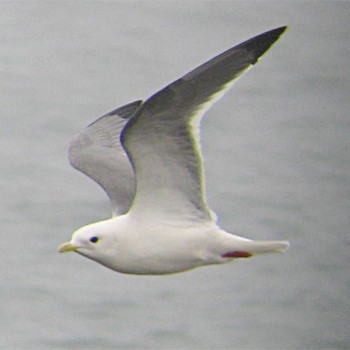
with a yellow beak, this white-bodied bird has gray primaries and secondaries.
a medium sized white bird that has a short pointed bill
this is a white bird with grey wings and a small beak.
this bird is white and grey in color with a yellow beak, and white eye rings.
this bird has a white wing, a light yellow bill, and a black eye
this bird has wings that are white and black and has a yellow beak
this bird has wings that are black and has a white bellya white bird with a yellow bill.
this bird has a short, yellow, blunt bill, orange feet, and is white with black wing tips.
this small sea bird is pudgy with broad gray wings and is white throughout the rest of its body with a splash of red near its vent.
Species: Red Legged Kittiwake